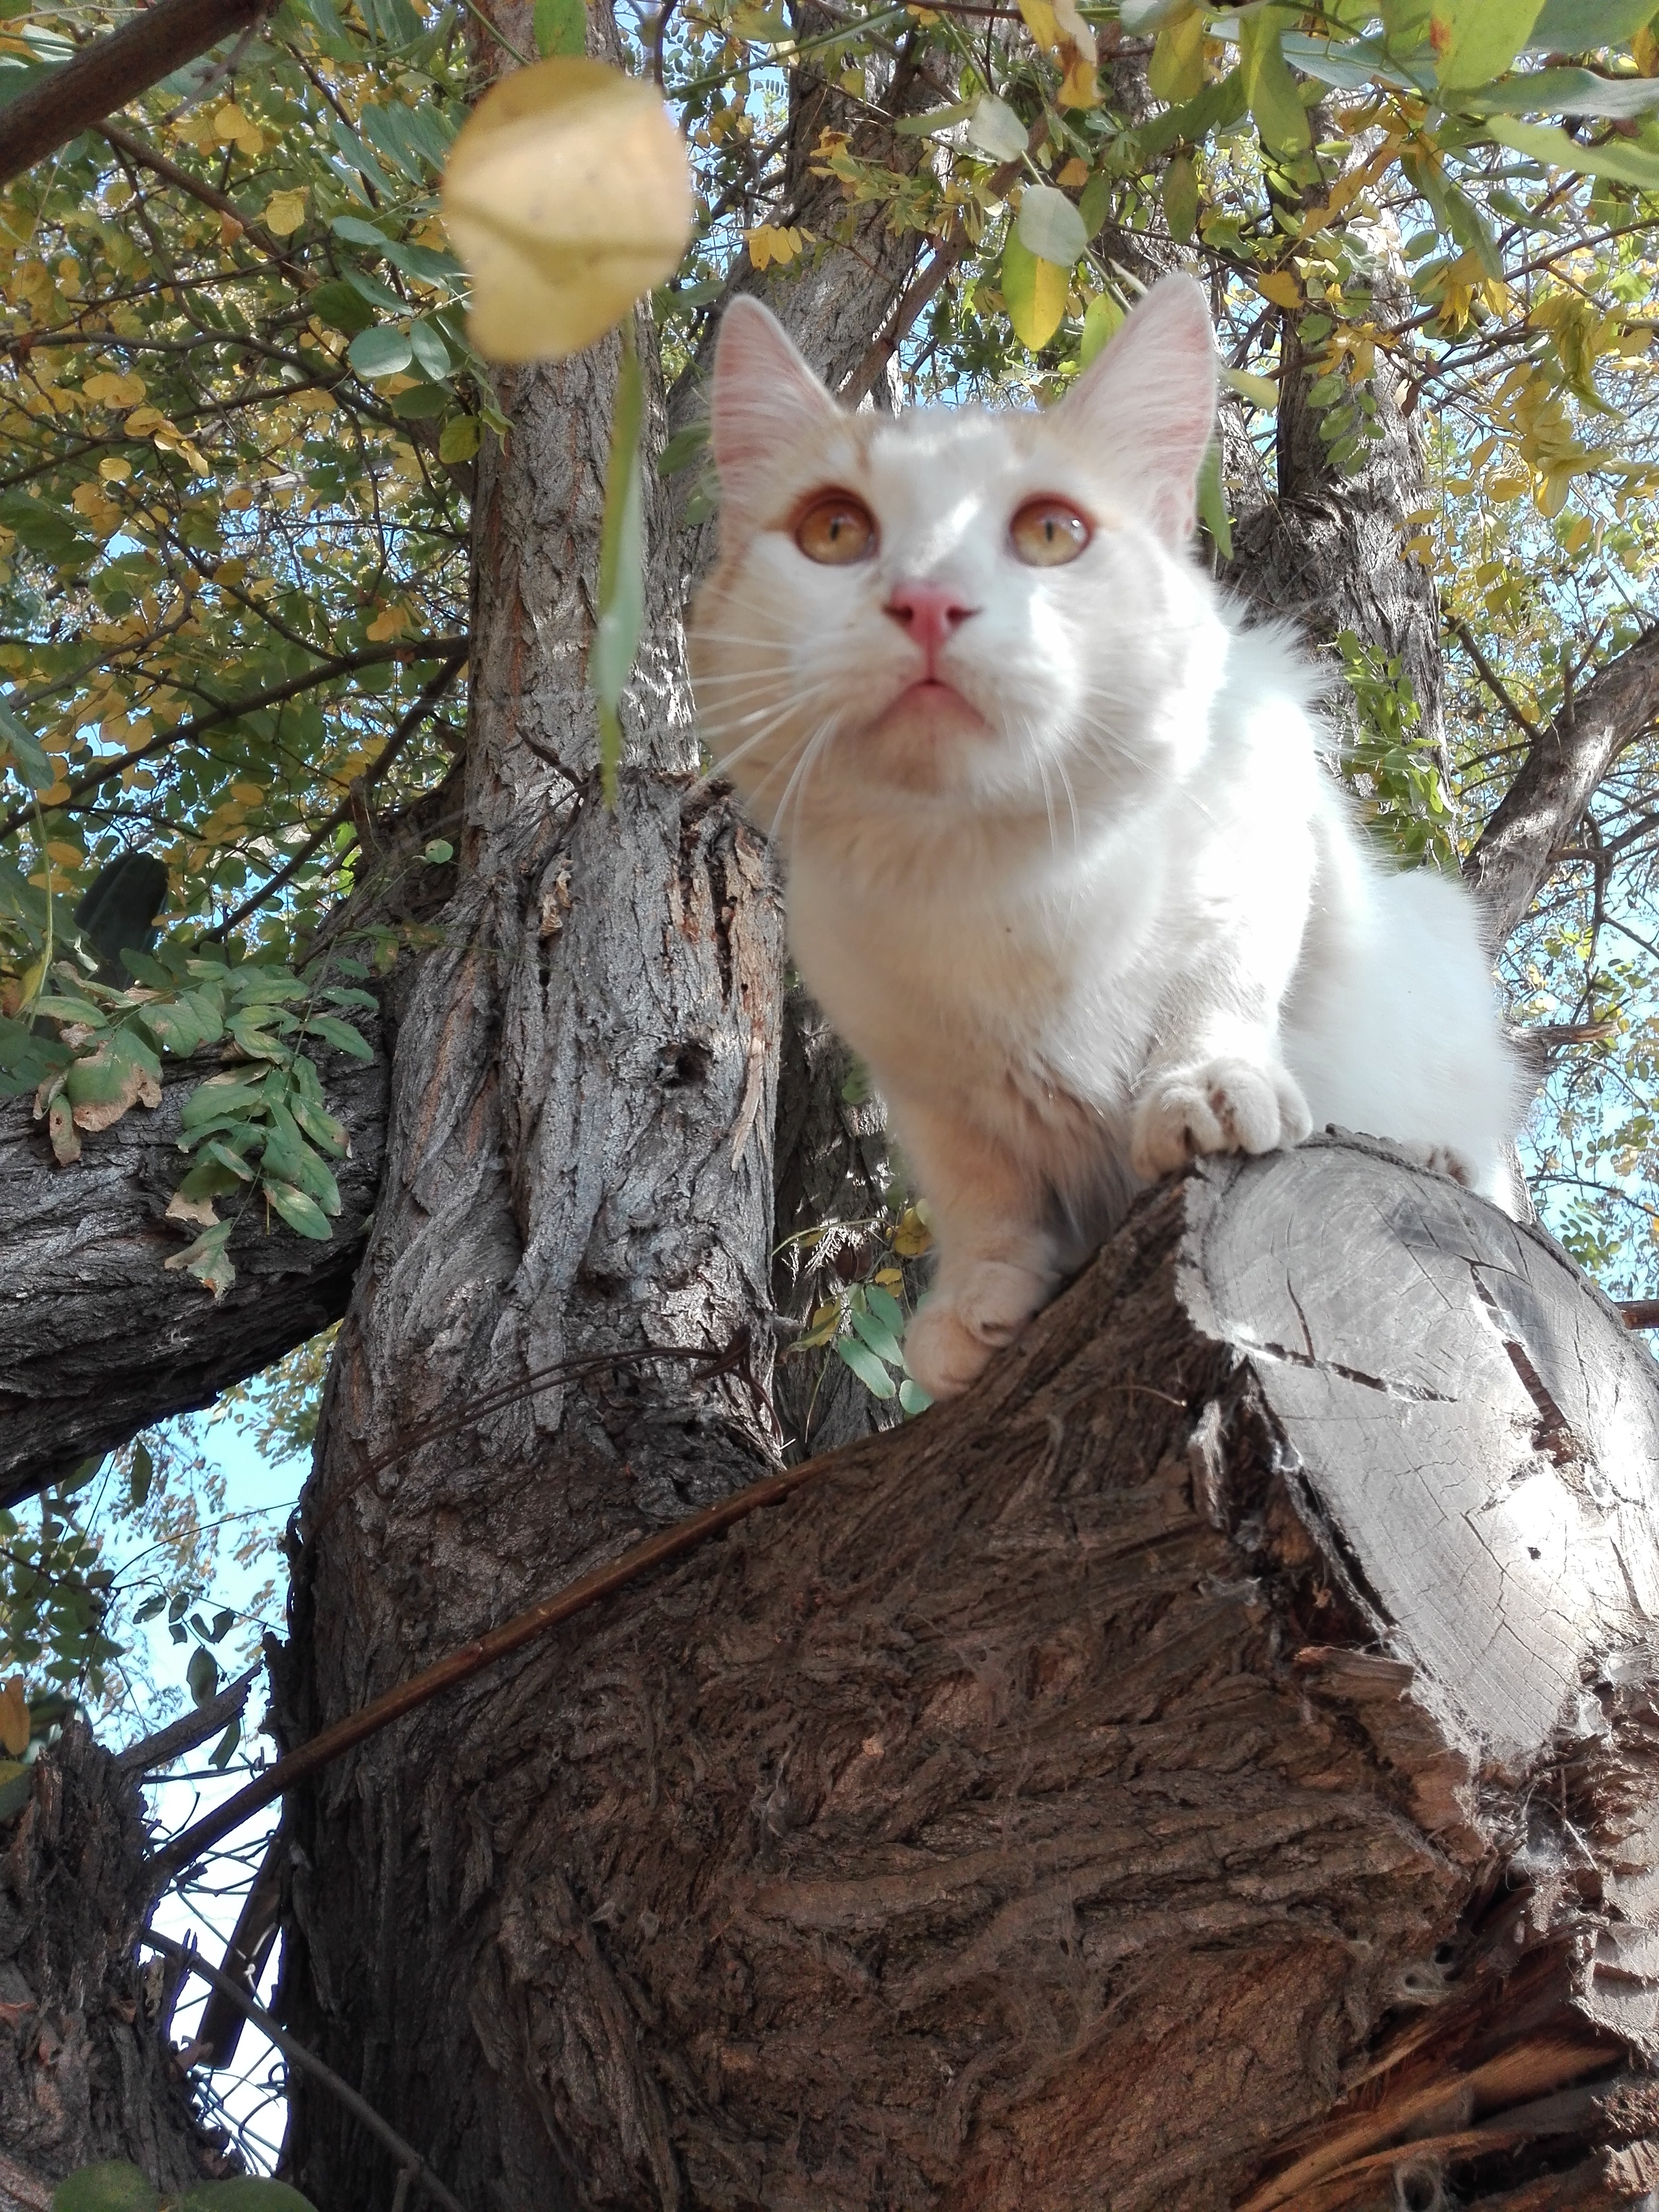
cat, fauna, tree, small to medium sized cats, woody plant, whiskers, cat like mammal, plant, branch, fur, domestic short haired cat, trunk, wildlife